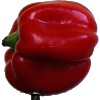
Label: Pepper Red 1